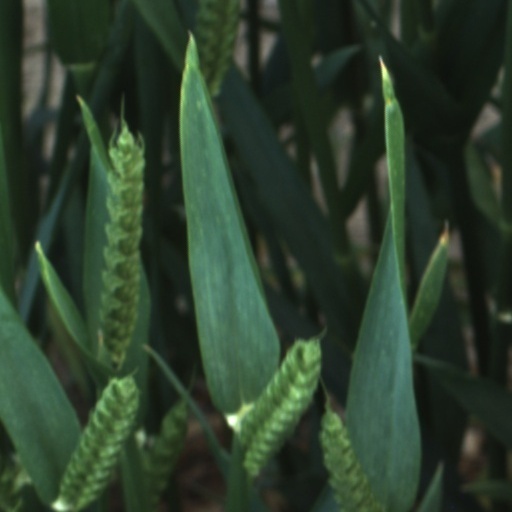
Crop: wheat